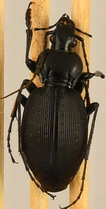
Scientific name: Carabus goryi
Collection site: Great Smoky Mountains National Park NEON (GRSM), plot GRSM_001